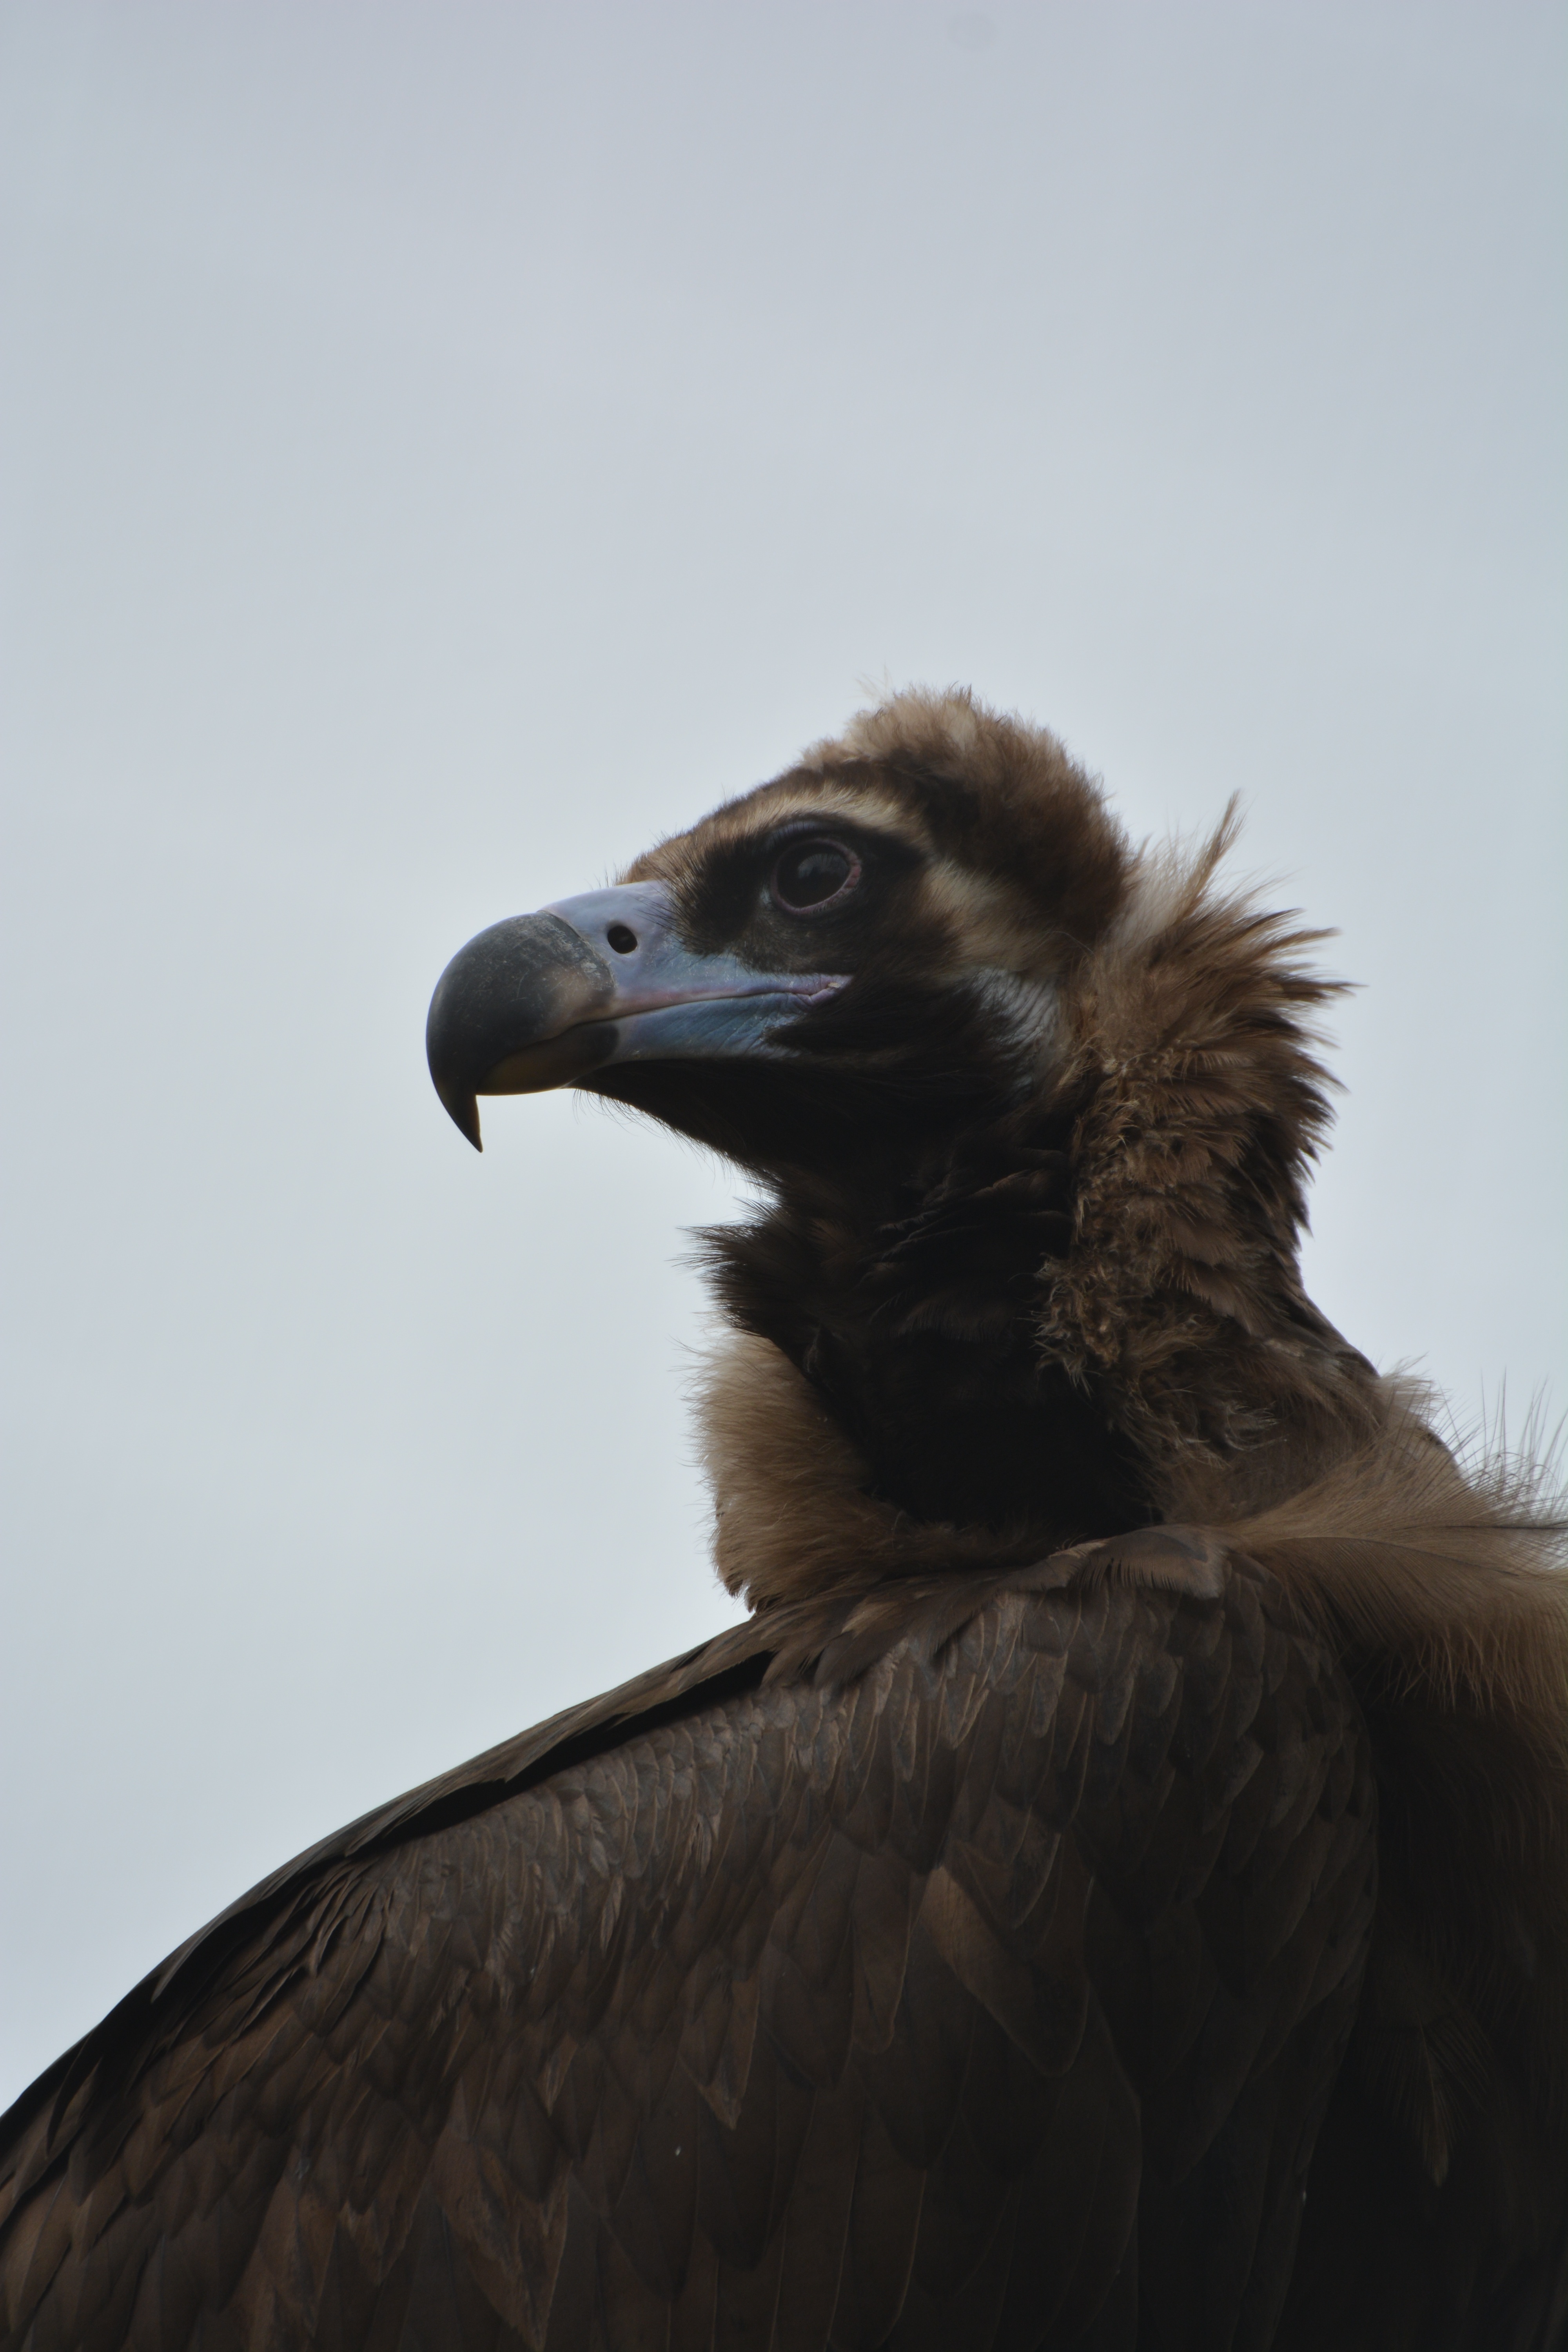
bird, animal, wildlife, beak, eagle, fauna, bird of prey, close up, vertebrate, vulture